Club Nouveau

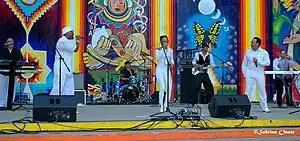
Club Nouveau in 2013

Club Nouveau is an American R&B group formed by record producer/performer Jay King in 1986 in Sacramento, California, following the breakup of the Timex Social Club. The group's name (French for "Club New") was changed from its original incarnation, "Jet Set", to capitalize on the breakup. The group was signed by Warner Bros. Records, on which Club Nouveau released its first three albums. Club Nouveau's go-go version of Bill Withers's song "Lean on Me" won a Grammy Award for Best R&B Song in 1987.